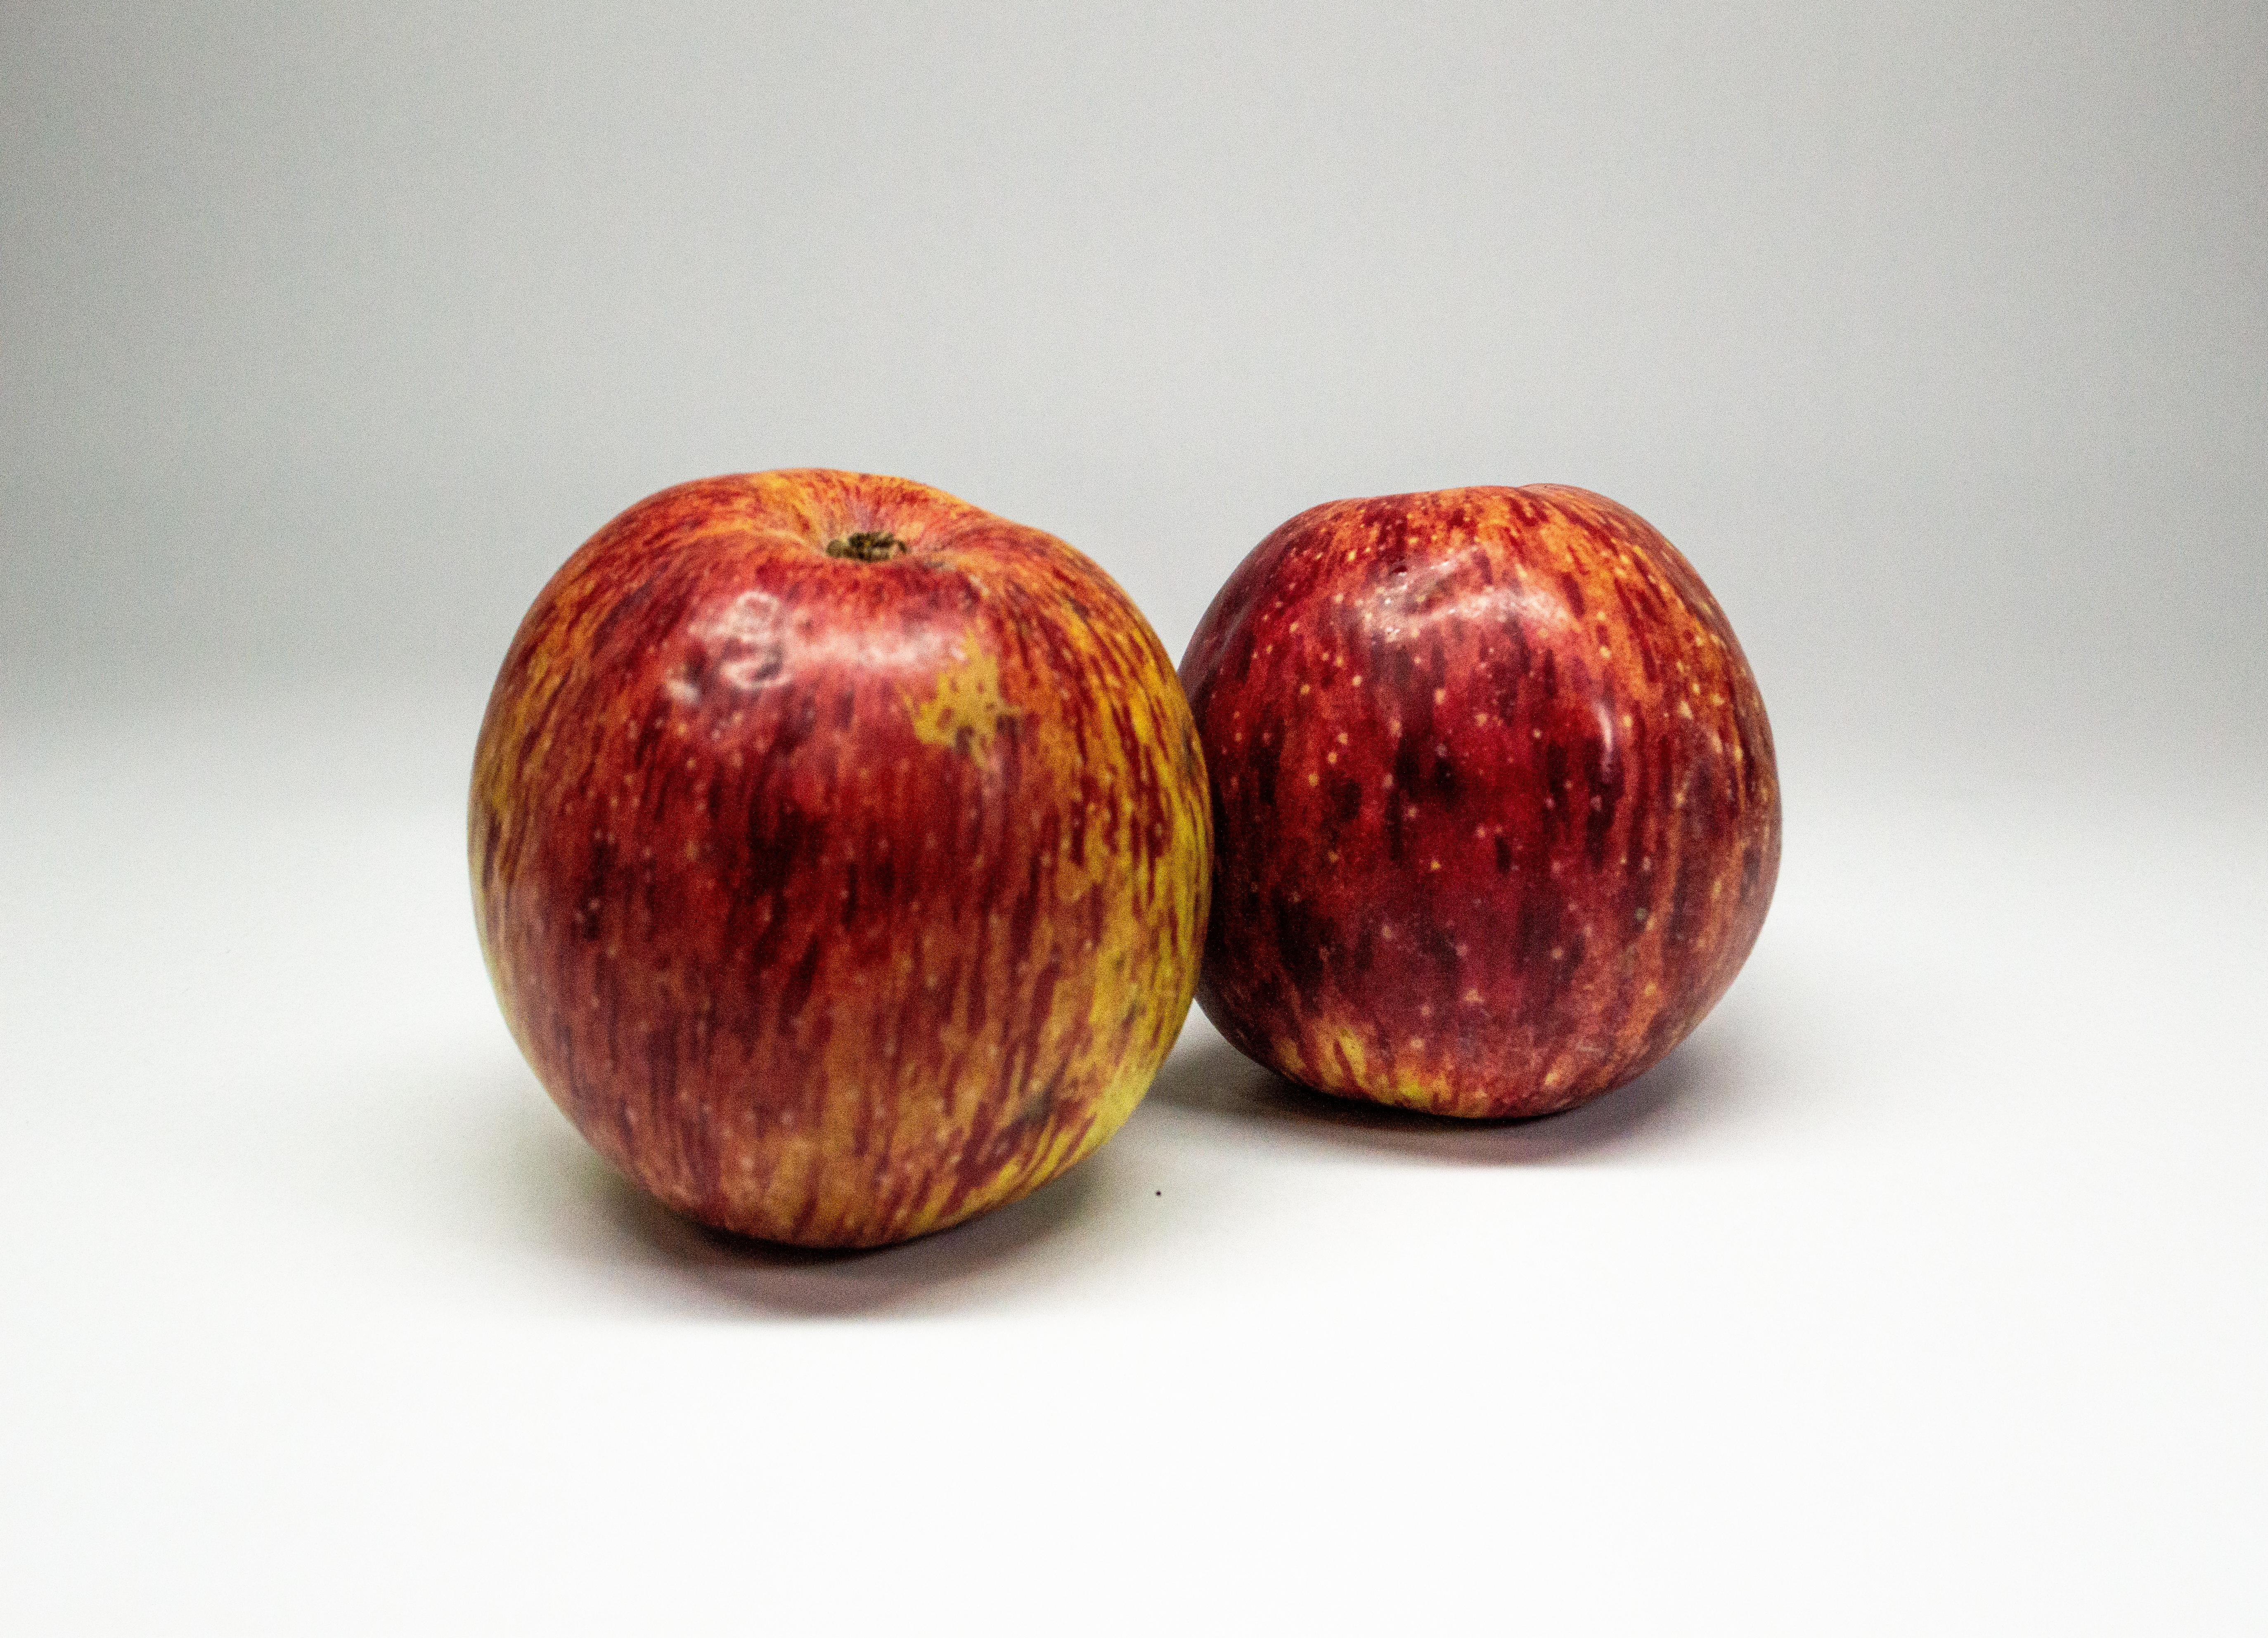
closeup, collection, fresh, food, diet, delicious, freshness, fruit, healthy, isolated, juicy, natural, nature, nobody, package, organic, pink, plant, raw, red, ripe, single, sweet, vegetarian, vitamin, white, white background, image, food and drink, photography, color image, healthy eating, sweet food, apple, natural foods, produce, wood, accessory fruit, peach, superfood, natural material, local food, staple food, ingredient, magenta, seedless fruit, event, rose order, still life photography, malus, nectarine, flowering plant, still life, mcintosh